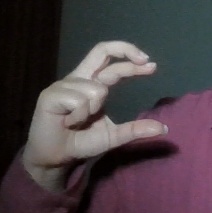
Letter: thal